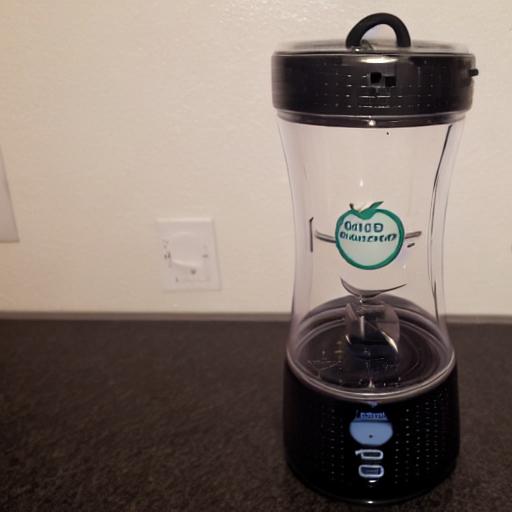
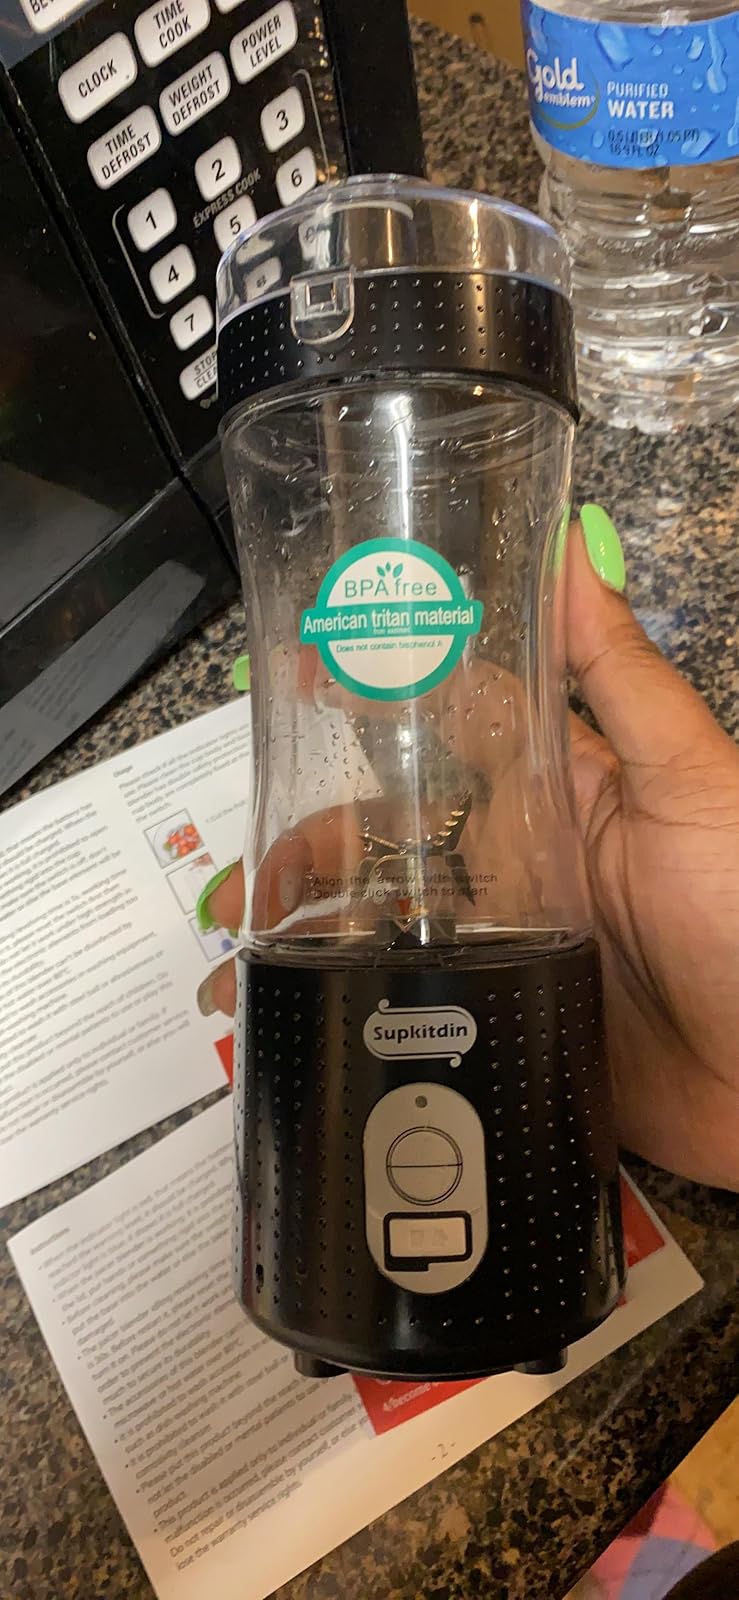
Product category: items_blender
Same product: no